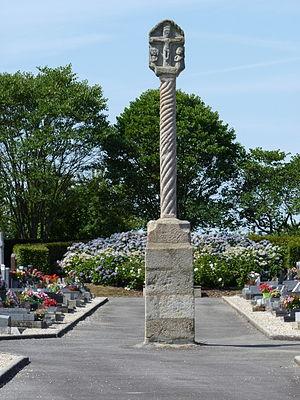
Croix plus primitive que celle du fond du cimetière
Plumieux [plymiø] est une commune du département des Côtes-d'Armor, dans la région Bretagne, en France.